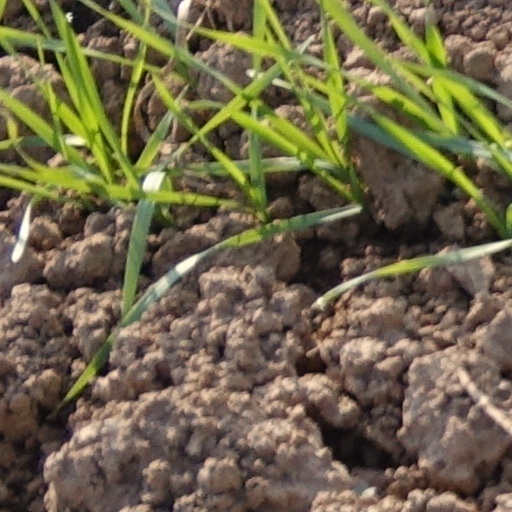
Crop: wheat